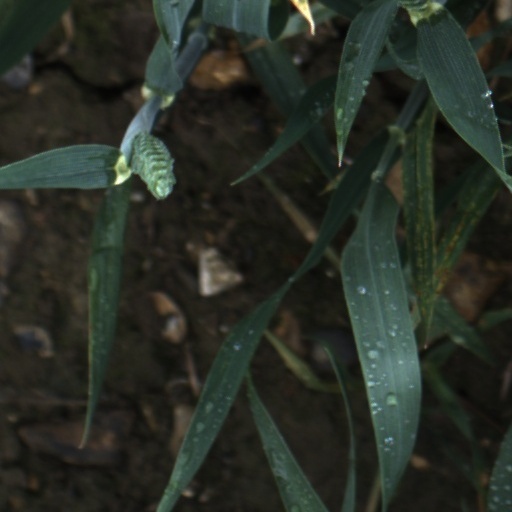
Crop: wheat